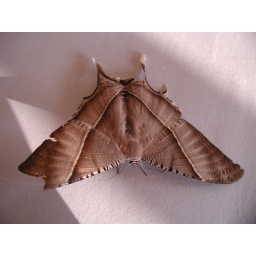
This moth we catch it in the forest near Angkor University